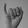
ASL letter: I